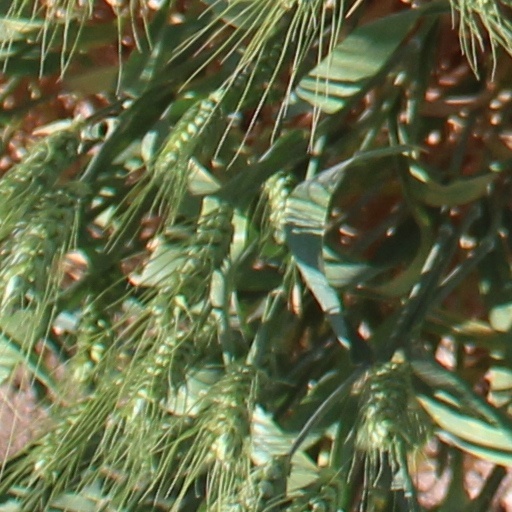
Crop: wheat